Low Head Lighthouse

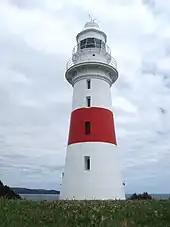
View of Low Head Lighthouse, looking to the west in 2010

The original tower, high, was known as the "Georgetown Station". Designed by Colonial Architect John Lee Archer, who was responsible for the design of many other Tasmanian lights, it was constructed of local rubble with a coat of stucco to make the structure durable. The crown was built of freestone from Launceston, and the lantern room was built of timber, also from Launceston.